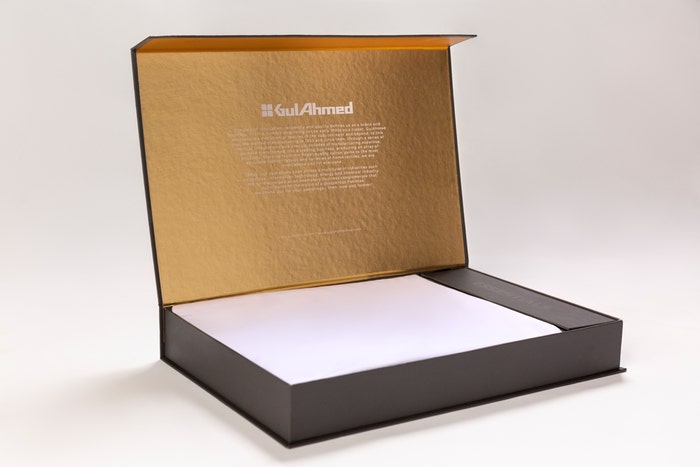
black gold gift box